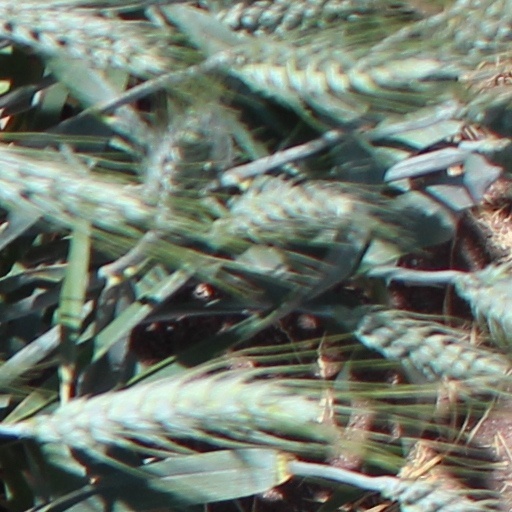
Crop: wheat